Corded Ware culture

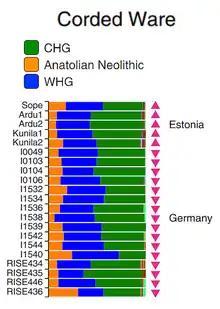
Corded Ware admixture analysis: a combination of Anatolian Neolithic (AN), Western Hunter-Gatherer (WHG) and Caucasus Hunter-Gatherer (CHG)

There are very few discovered settlements, which led to the traditional view of this culture as exclusively nomadic pastoralists, similar to that of the Yamnaya culture, and the reconstructed culture of the Indo-Europeans as inferred from philology.